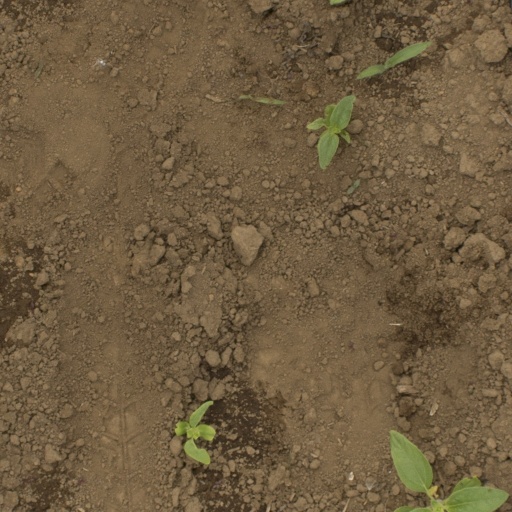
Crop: Jerusalem artichoke